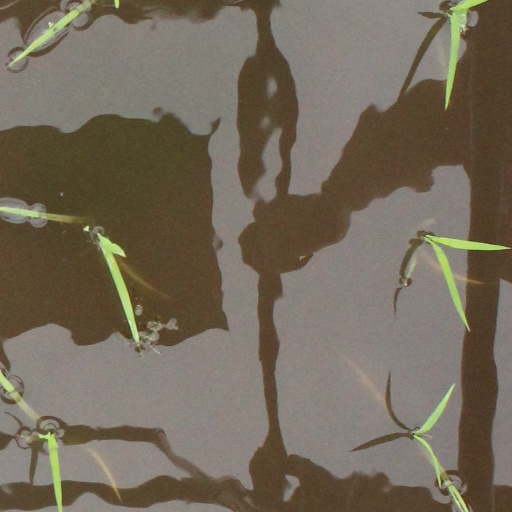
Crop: rice